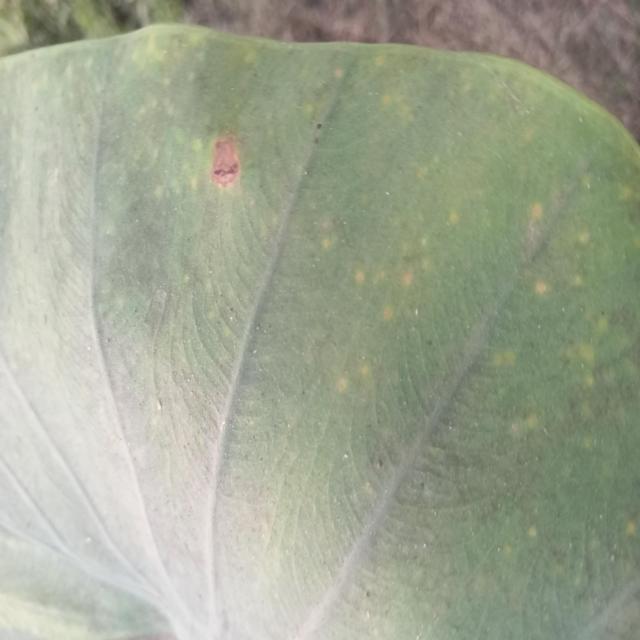
Label: Mid_Blight